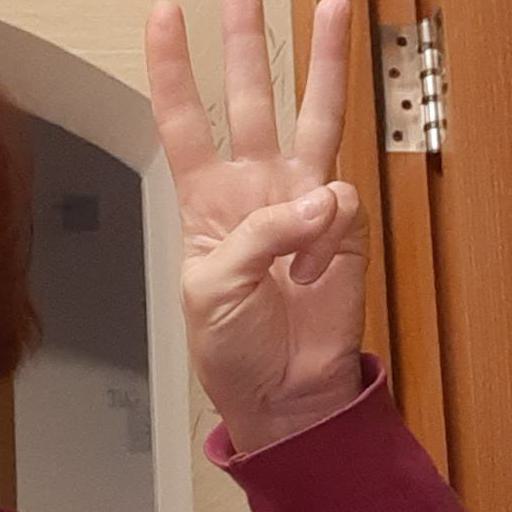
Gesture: three